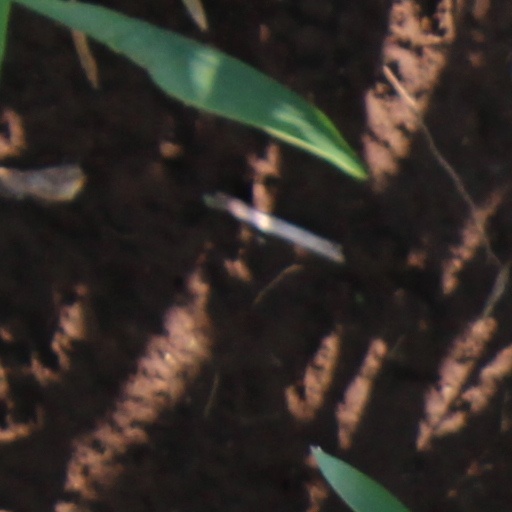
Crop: wheat